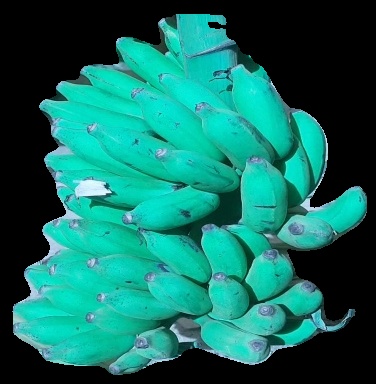
Variety: elakki-bale
Grade: grade3